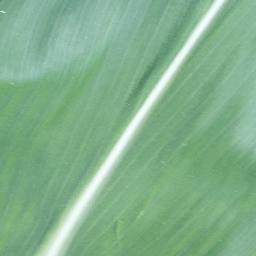
Label: Corn___healthy